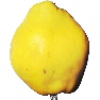
Label: Quince 1